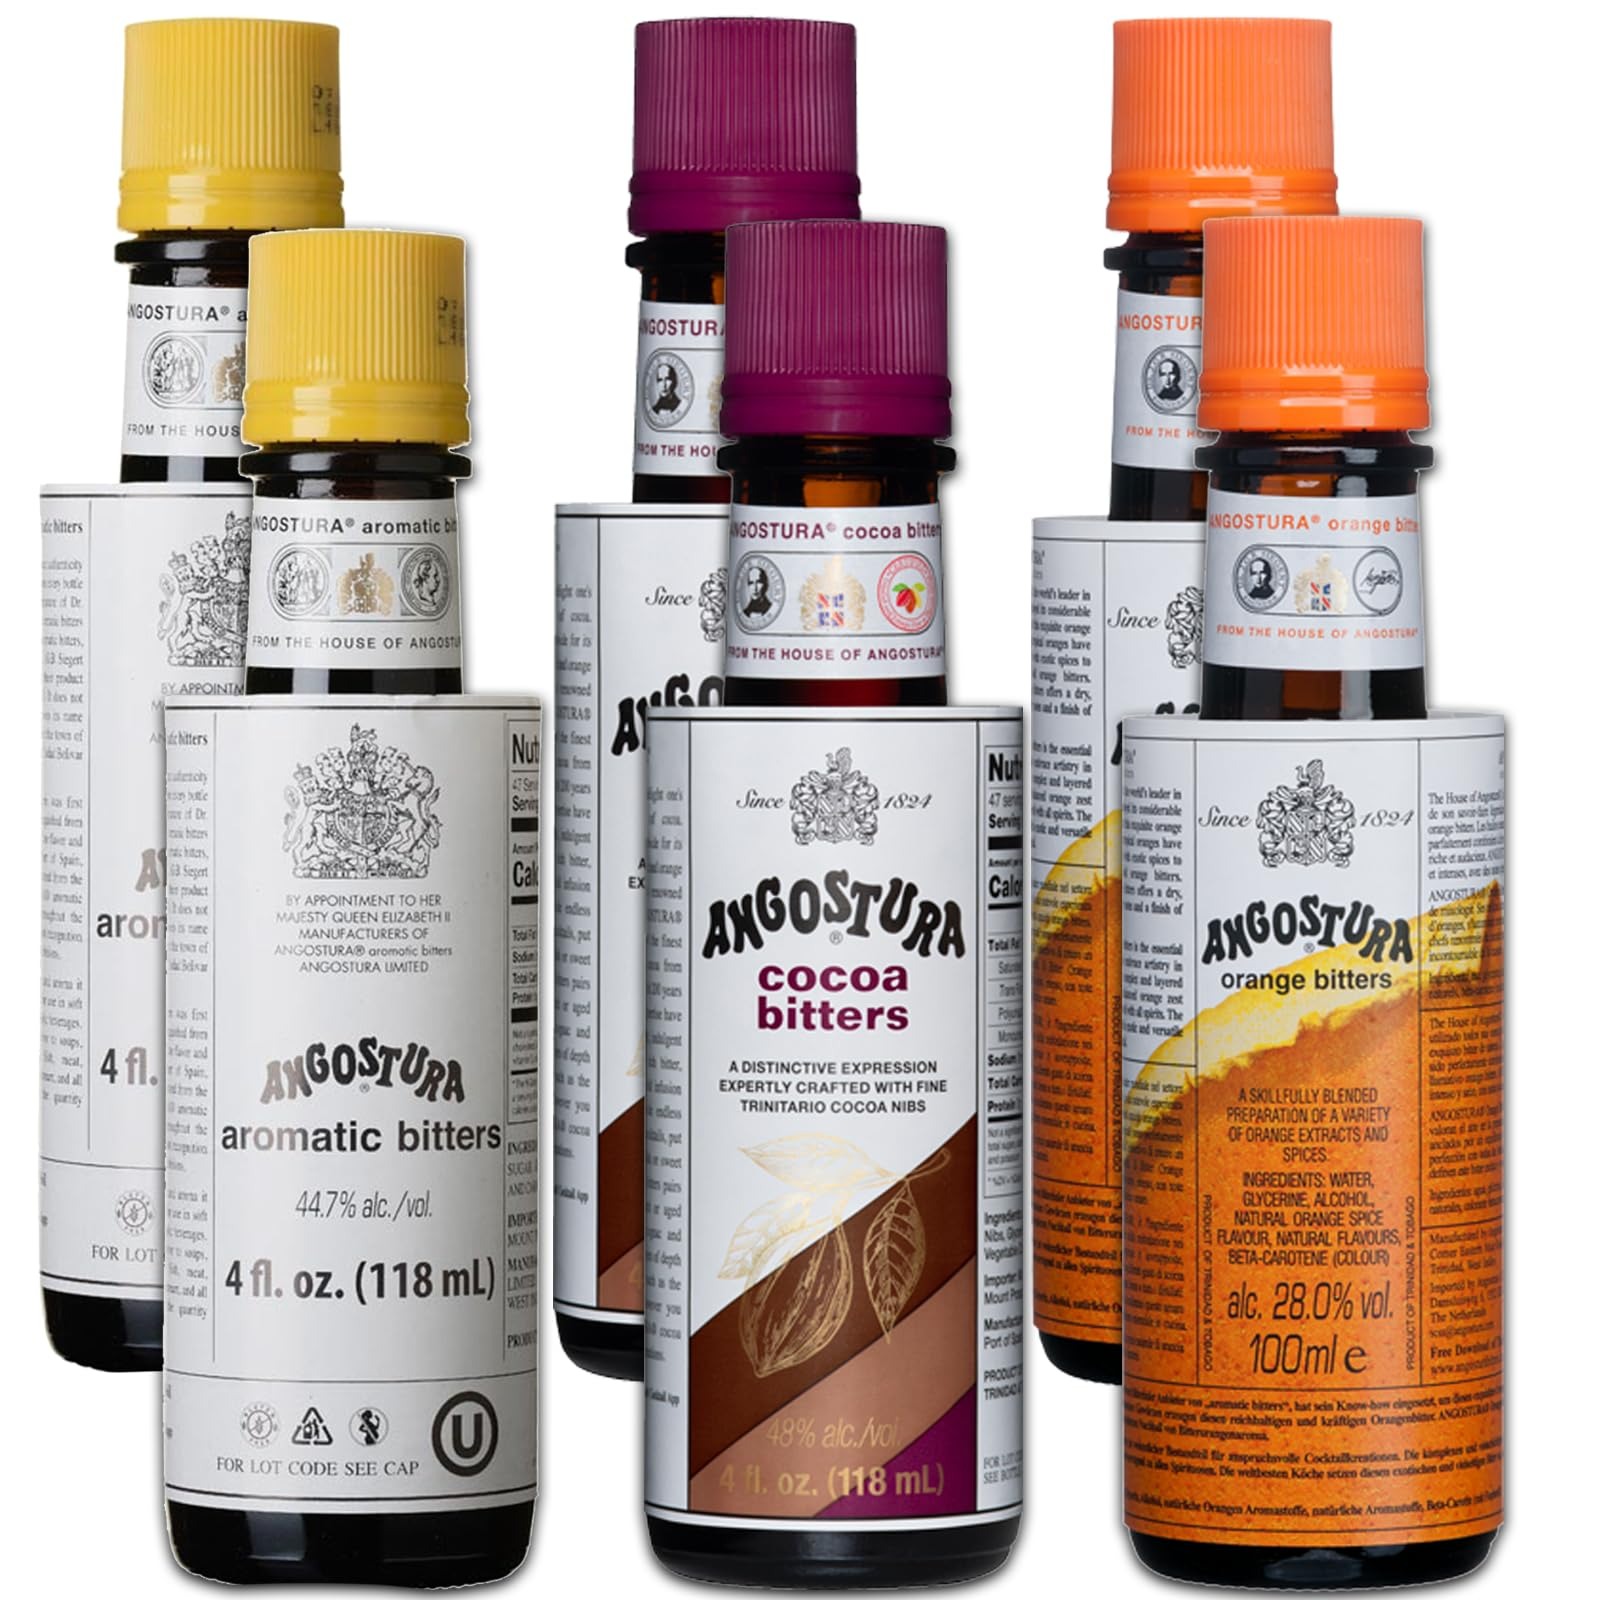
Item Name: Angostura Bitters Mixed 6 Pack - Aromatic, Orange and Cocoa 4oz Premium Cocktail Bitters for Home and Professional Mixologists
Bullet Point 1: Elevate your mixology skills with the Angostura Bitters Mixed Pack, featuring Aro-matic, Orange, and Cocoa flavors in generous 4oz bottles. Crafted for both home en-thusiasts and professionals, this premium collection offers a versatile range to enhance your beverage creations
Bullet Point 2: Immerse yourself in the iconic Aromatic Bitters, celebrated for its rich and intricate fla-vor profile
Bullet Point 3: Explore the vibrant citrus notes of the Orange Bitters
Bullet Point 4: Experience a decadent layer of chocolatey goodness with the Cocoa Bitters
Bullet Point 5: This mixed pack serves as a versatile toolkit for both gifting and expanding your own collection. Add a touch of sophistication to your mixology adventures with this premi-um set, ensuring an exceptional and memorable drinking experience with every concoction
Bullet Point 6: Includes (2)4oz Aromatic Bitters, (2)4oz Orange Bitters, (2)4oz Cocoa Bitters, Phone and tablet holder and tasting notes/recipes
Value: 4.0
Unit: Fl Oz

Price: 104.98